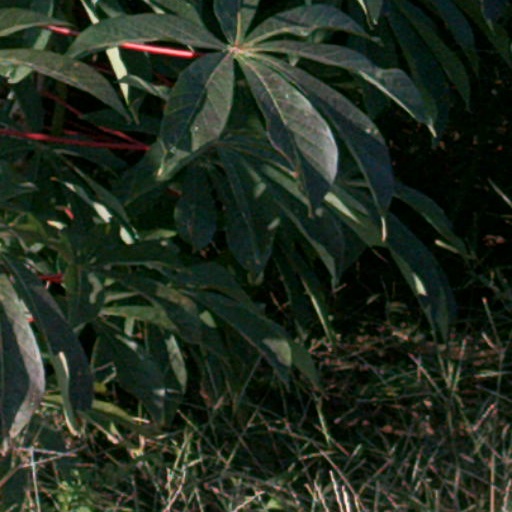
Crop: cassava